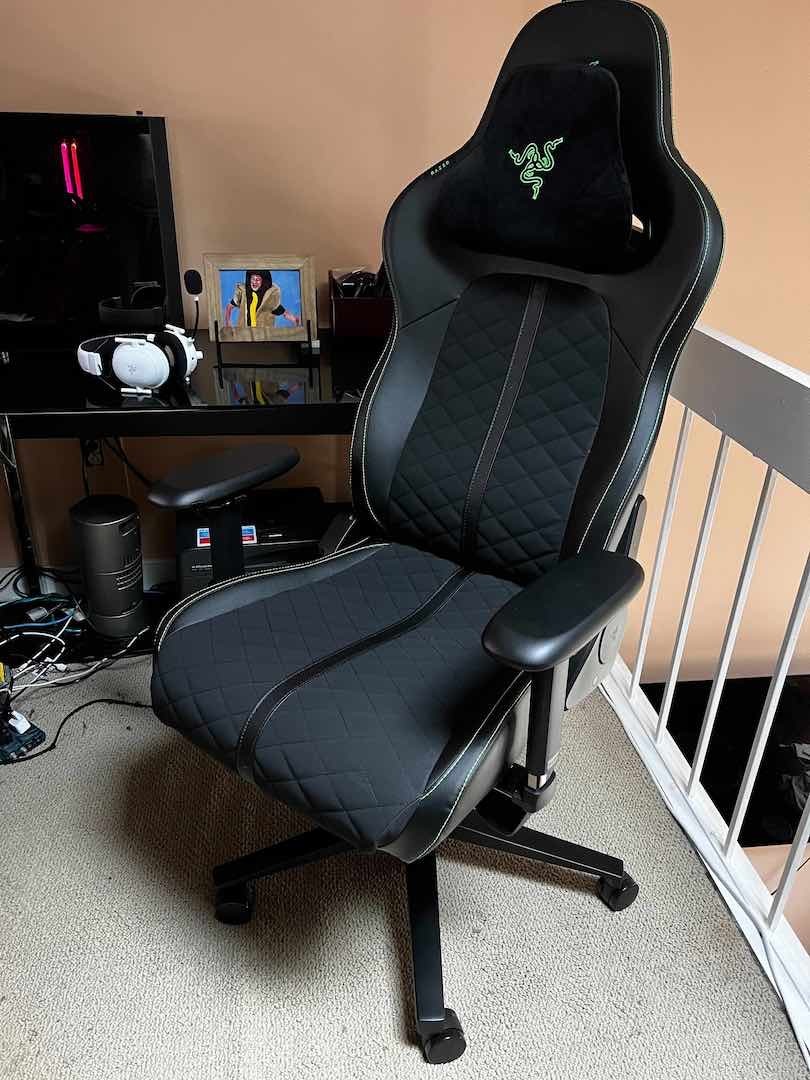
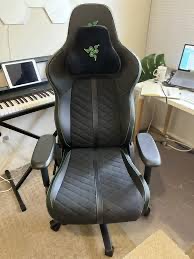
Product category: items_chair
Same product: yes